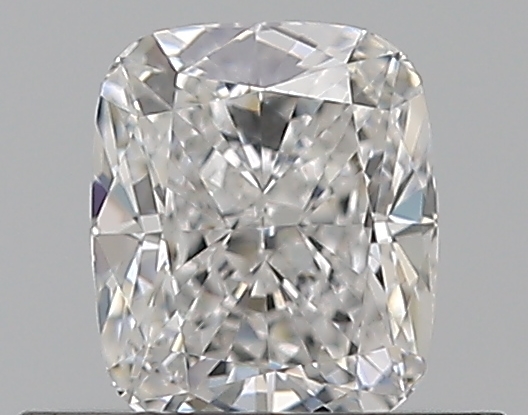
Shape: cushion
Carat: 0.5
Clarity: VVS1
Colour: D
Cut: EX
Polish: EX
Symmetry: VG
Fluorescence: N
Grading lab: GIA
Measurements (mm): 4.95 x 4.16 x 2.83